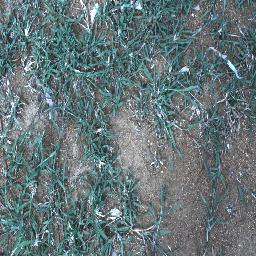
Label: negative